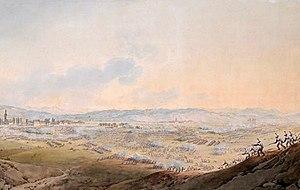
La Bavière, plus vaste Land fédéral allemand, a une histoire millénaire qui prend racine dans le passé romain puis germanique de la région. De la période franque, naît en 1180 une entité politique dont la destinée est liée à celle de la Maison de Wittelsbach qui lui donne ses armes et dont sont issus ses souverains jusqu'au terme de la Première Guerre mondiale. La Bavière est un sujet et un acteur important sinon majeur du Saint-Empire et des entités allemandes y succédant jusqu'à l'État fédéral actuel.